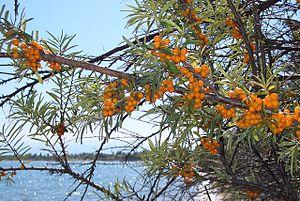
Frankia est un actinomycète capable de se lier par symbiose avec des plantes de type actinorhiziennes comme l'Argousier pour effectuer à leur profit la fixation biologique de l’azote atmosphérique.
L’Issyk-Koul parfois autrefois Issygh koul ou Ysyk-Köl, qui signifie en kirghiz « lac chaud », est le plus grand lac du Kirghizistan et l'un des plus grands d'Asie centrale.
L'Argousier est une espèce d'arbrisseau dioïque, épineux, originaire des zones tempérées d'Europe et d'Asie. Il est bien représenté également dans les régions subtropicales d'Asie, en altitude.